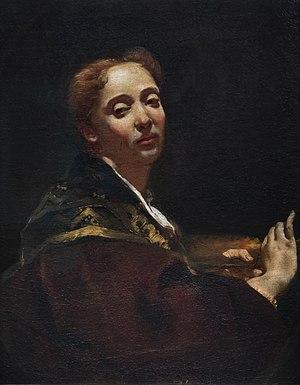
Giulia Lama est une peintre italienne, active à Venise.